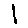
Label: 1